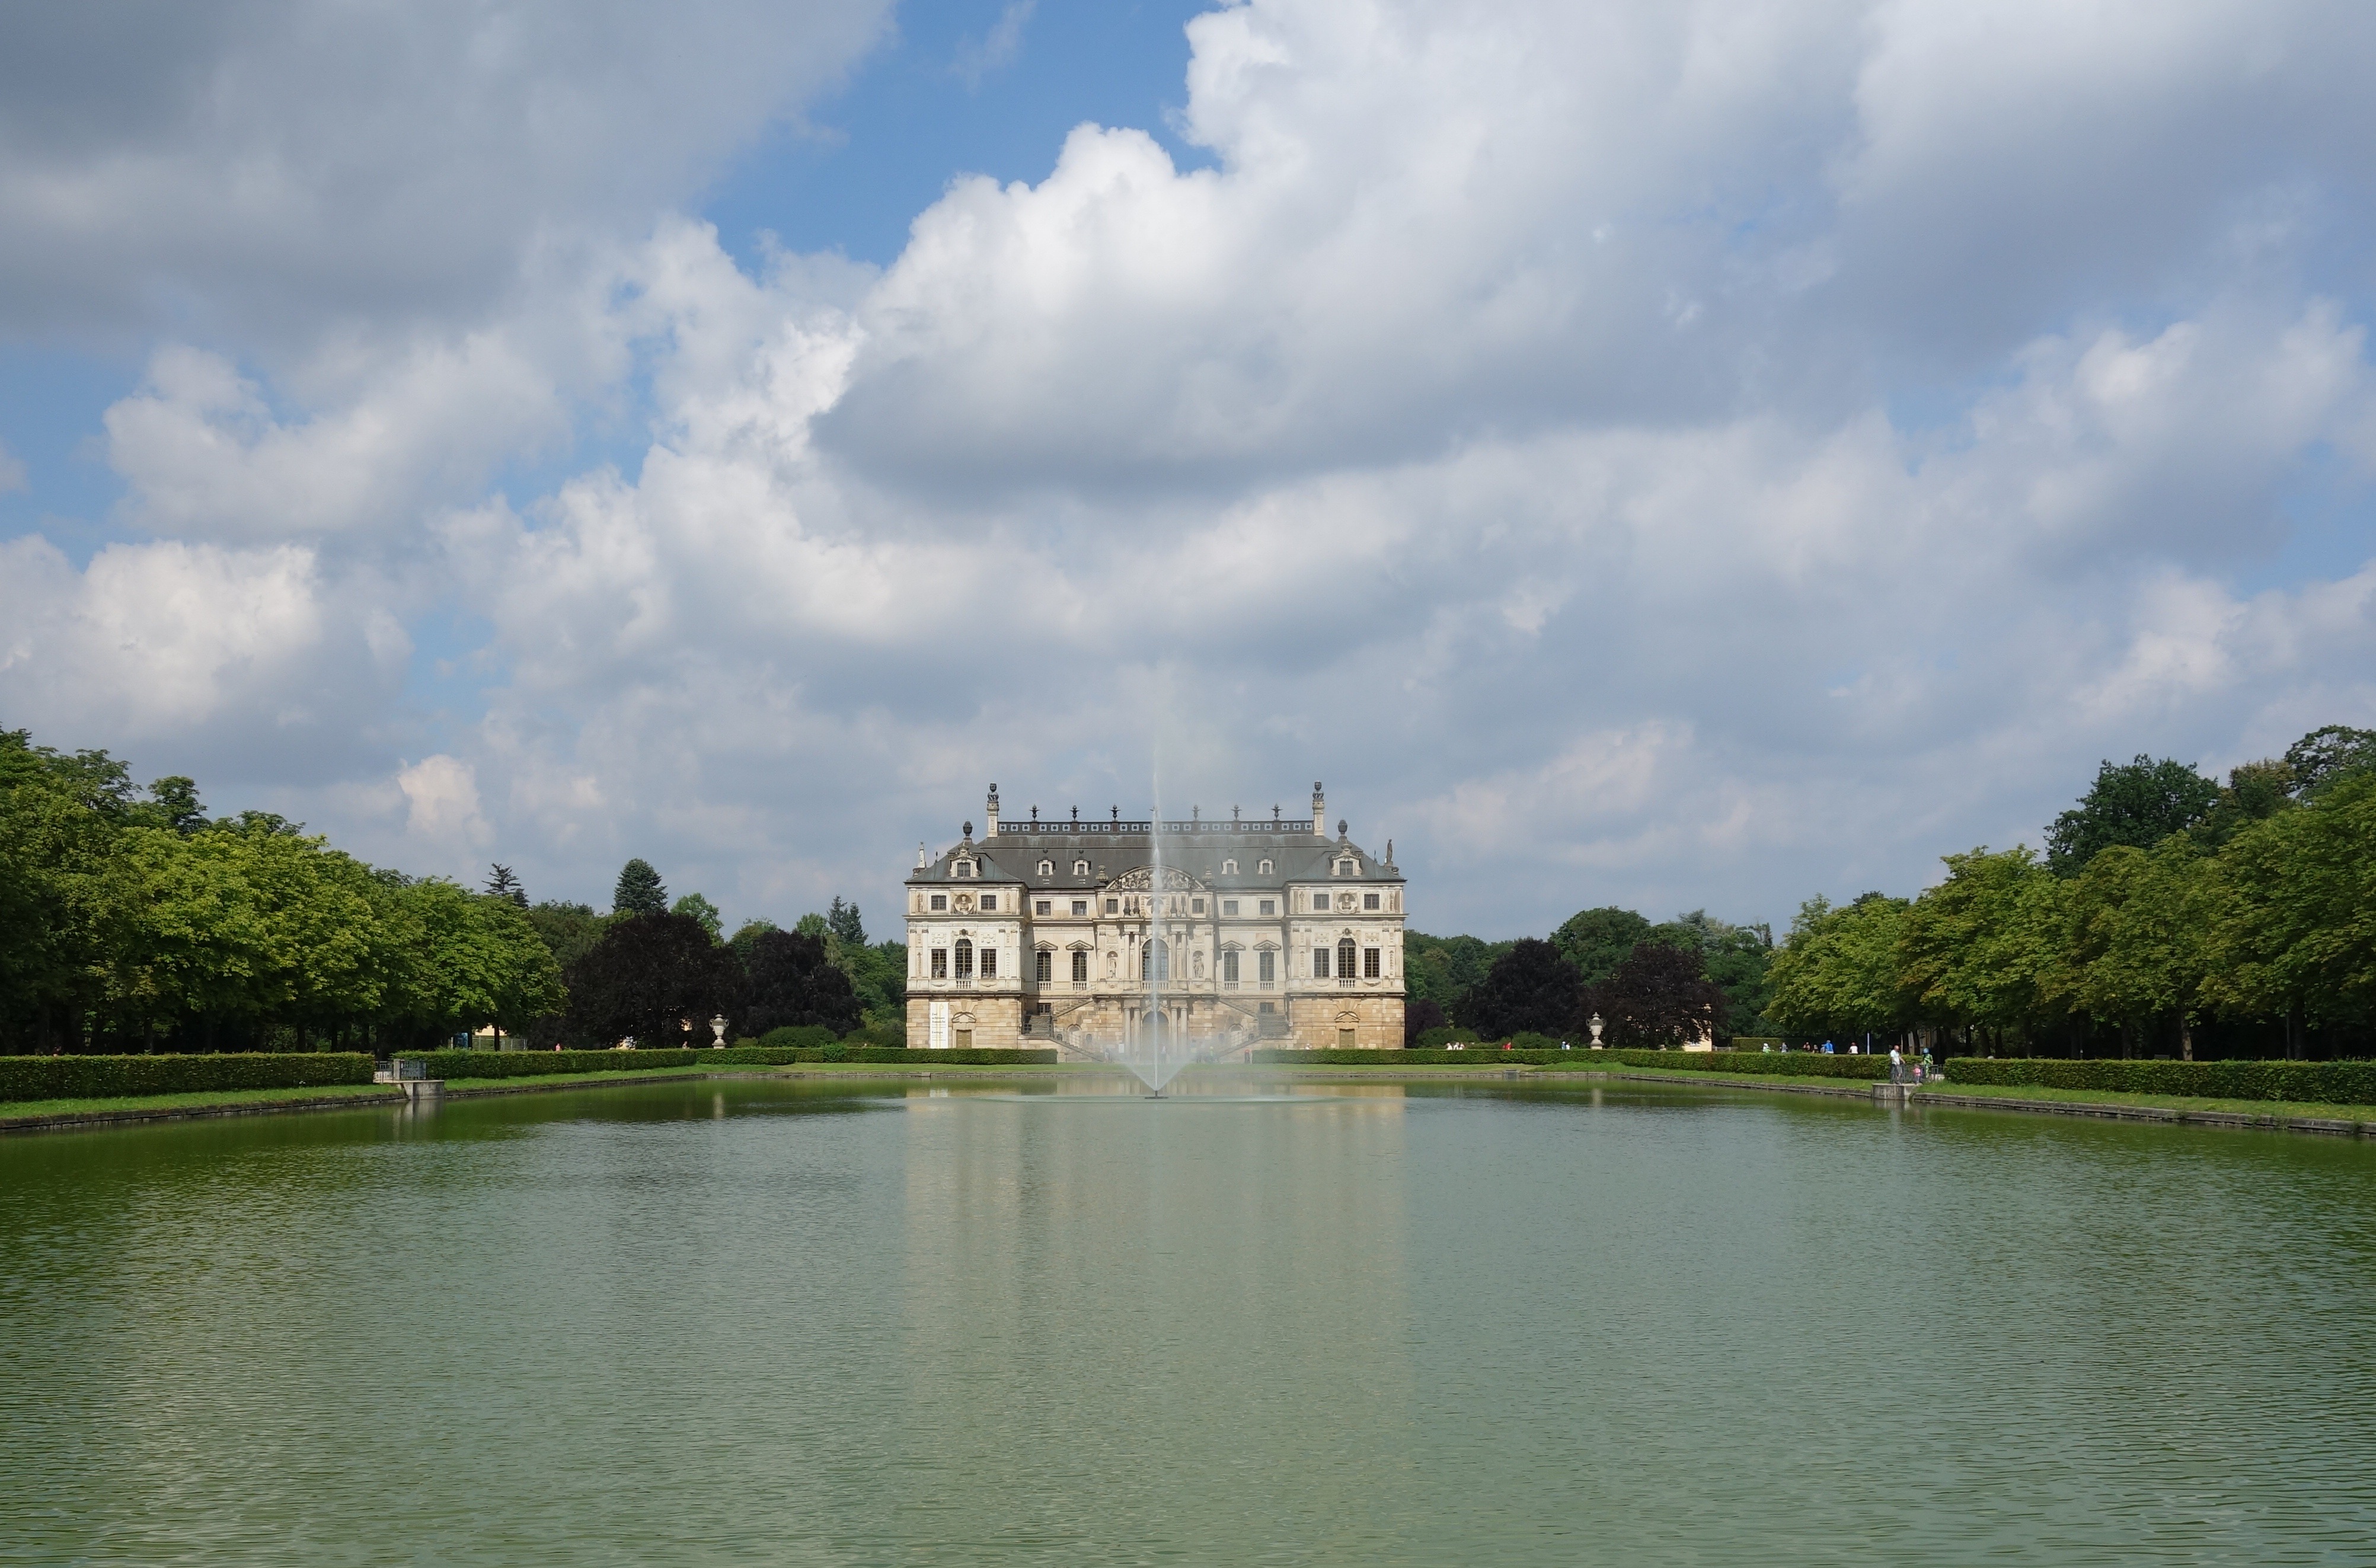
water, bridge, lake, chateau, city, river, reflection, park, reservoir, waterway, body of water, baroque, dresden